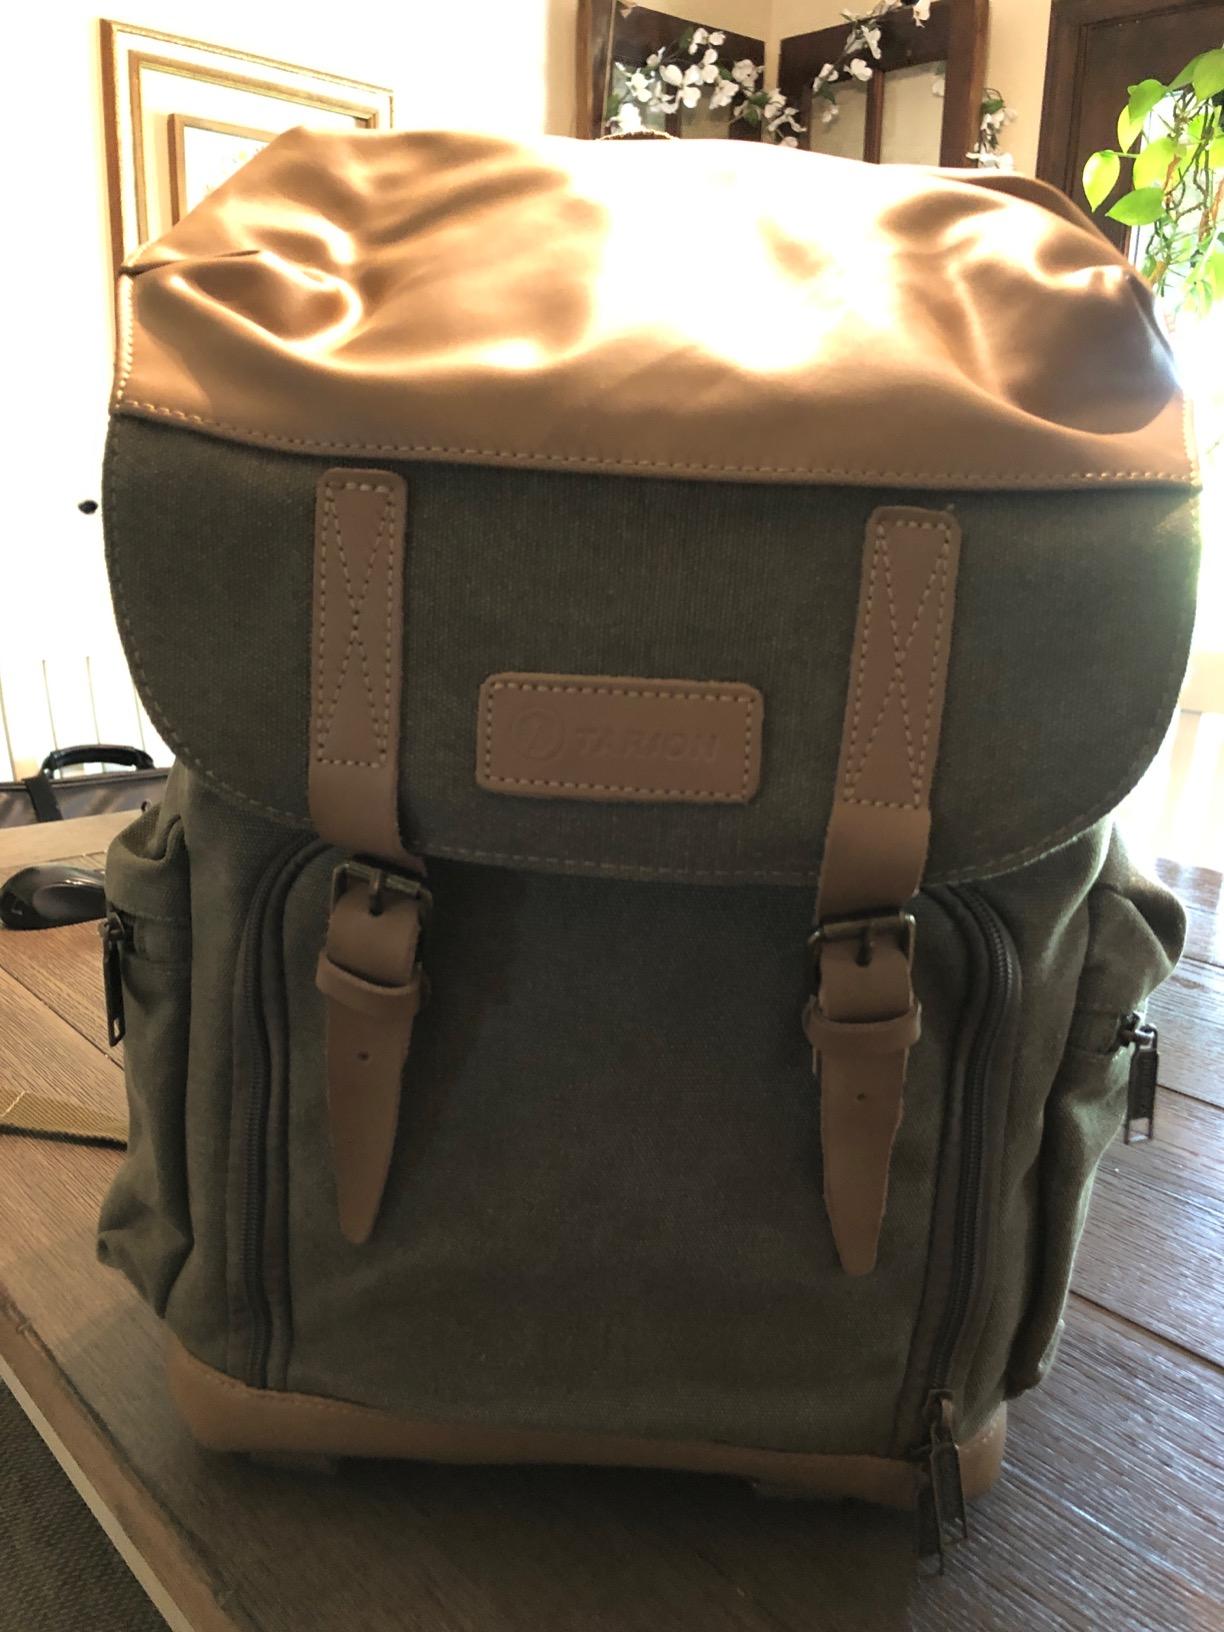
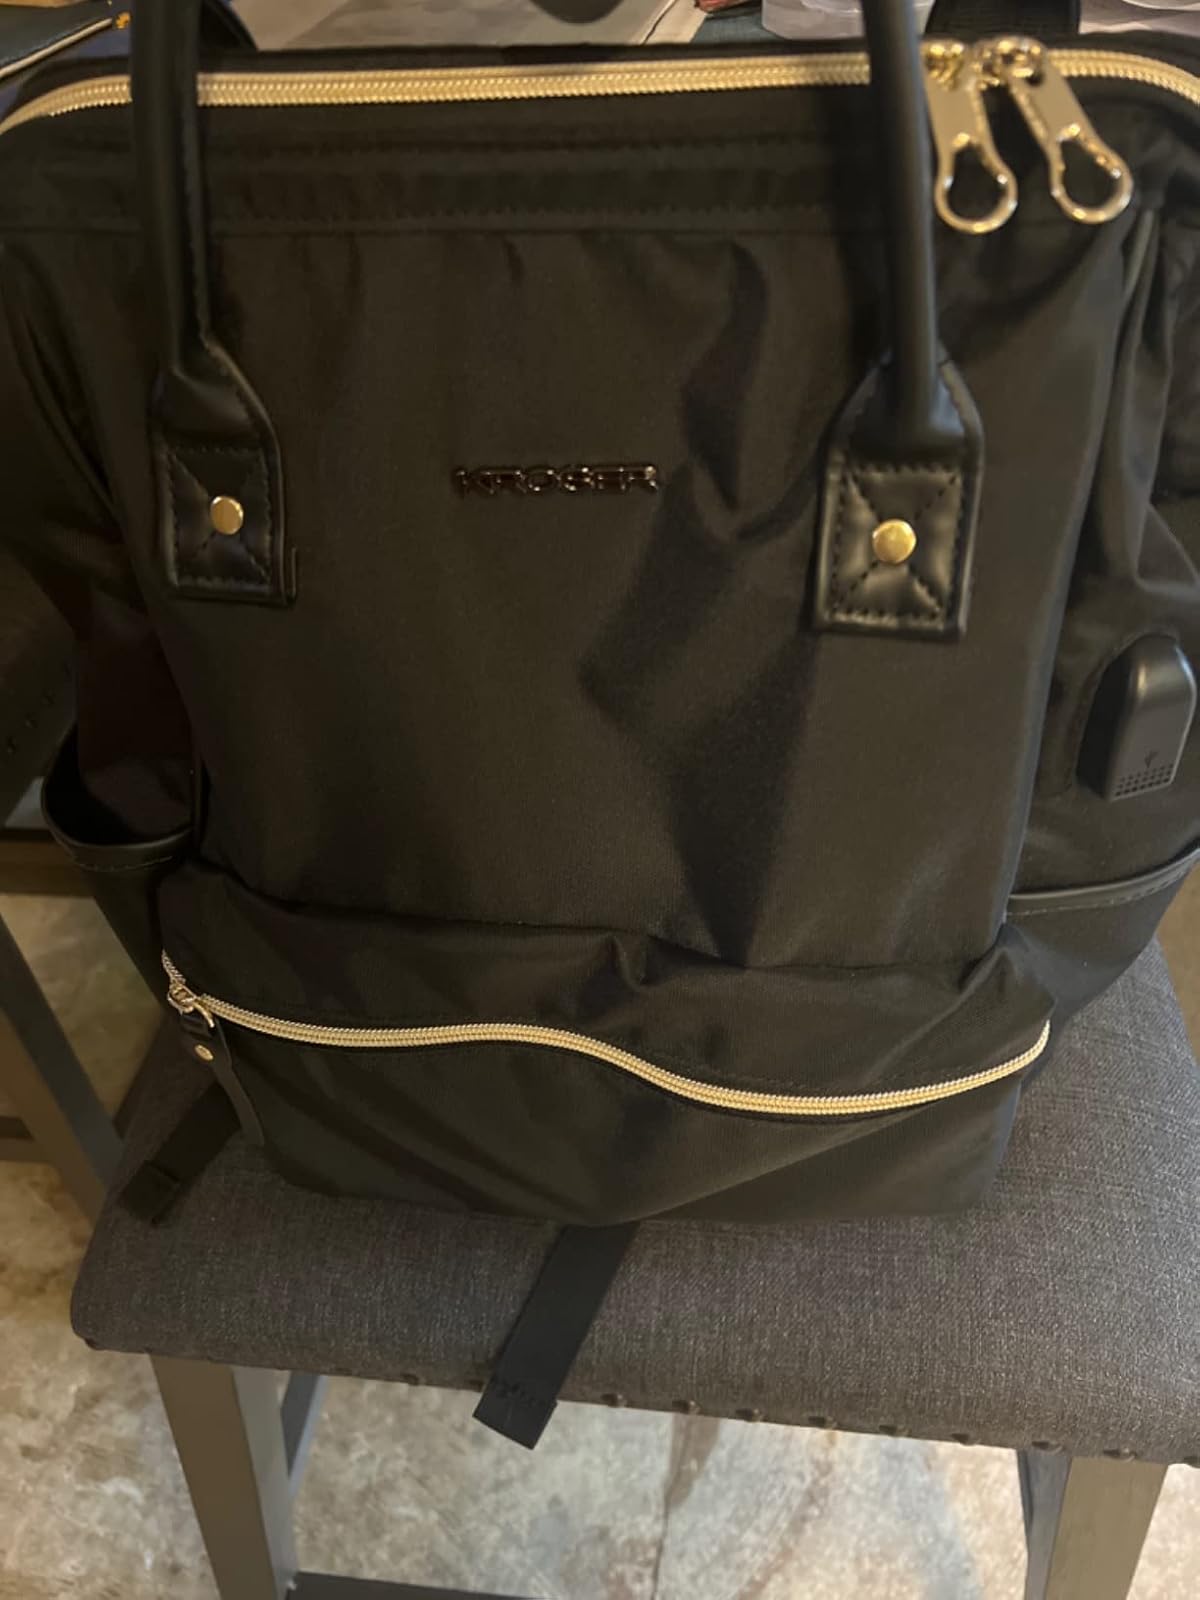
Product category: bag
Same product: no